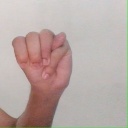
अक्षर: म